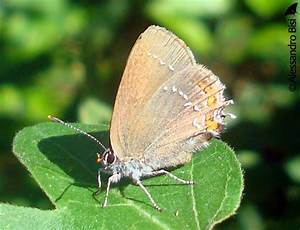
Label: butterfly